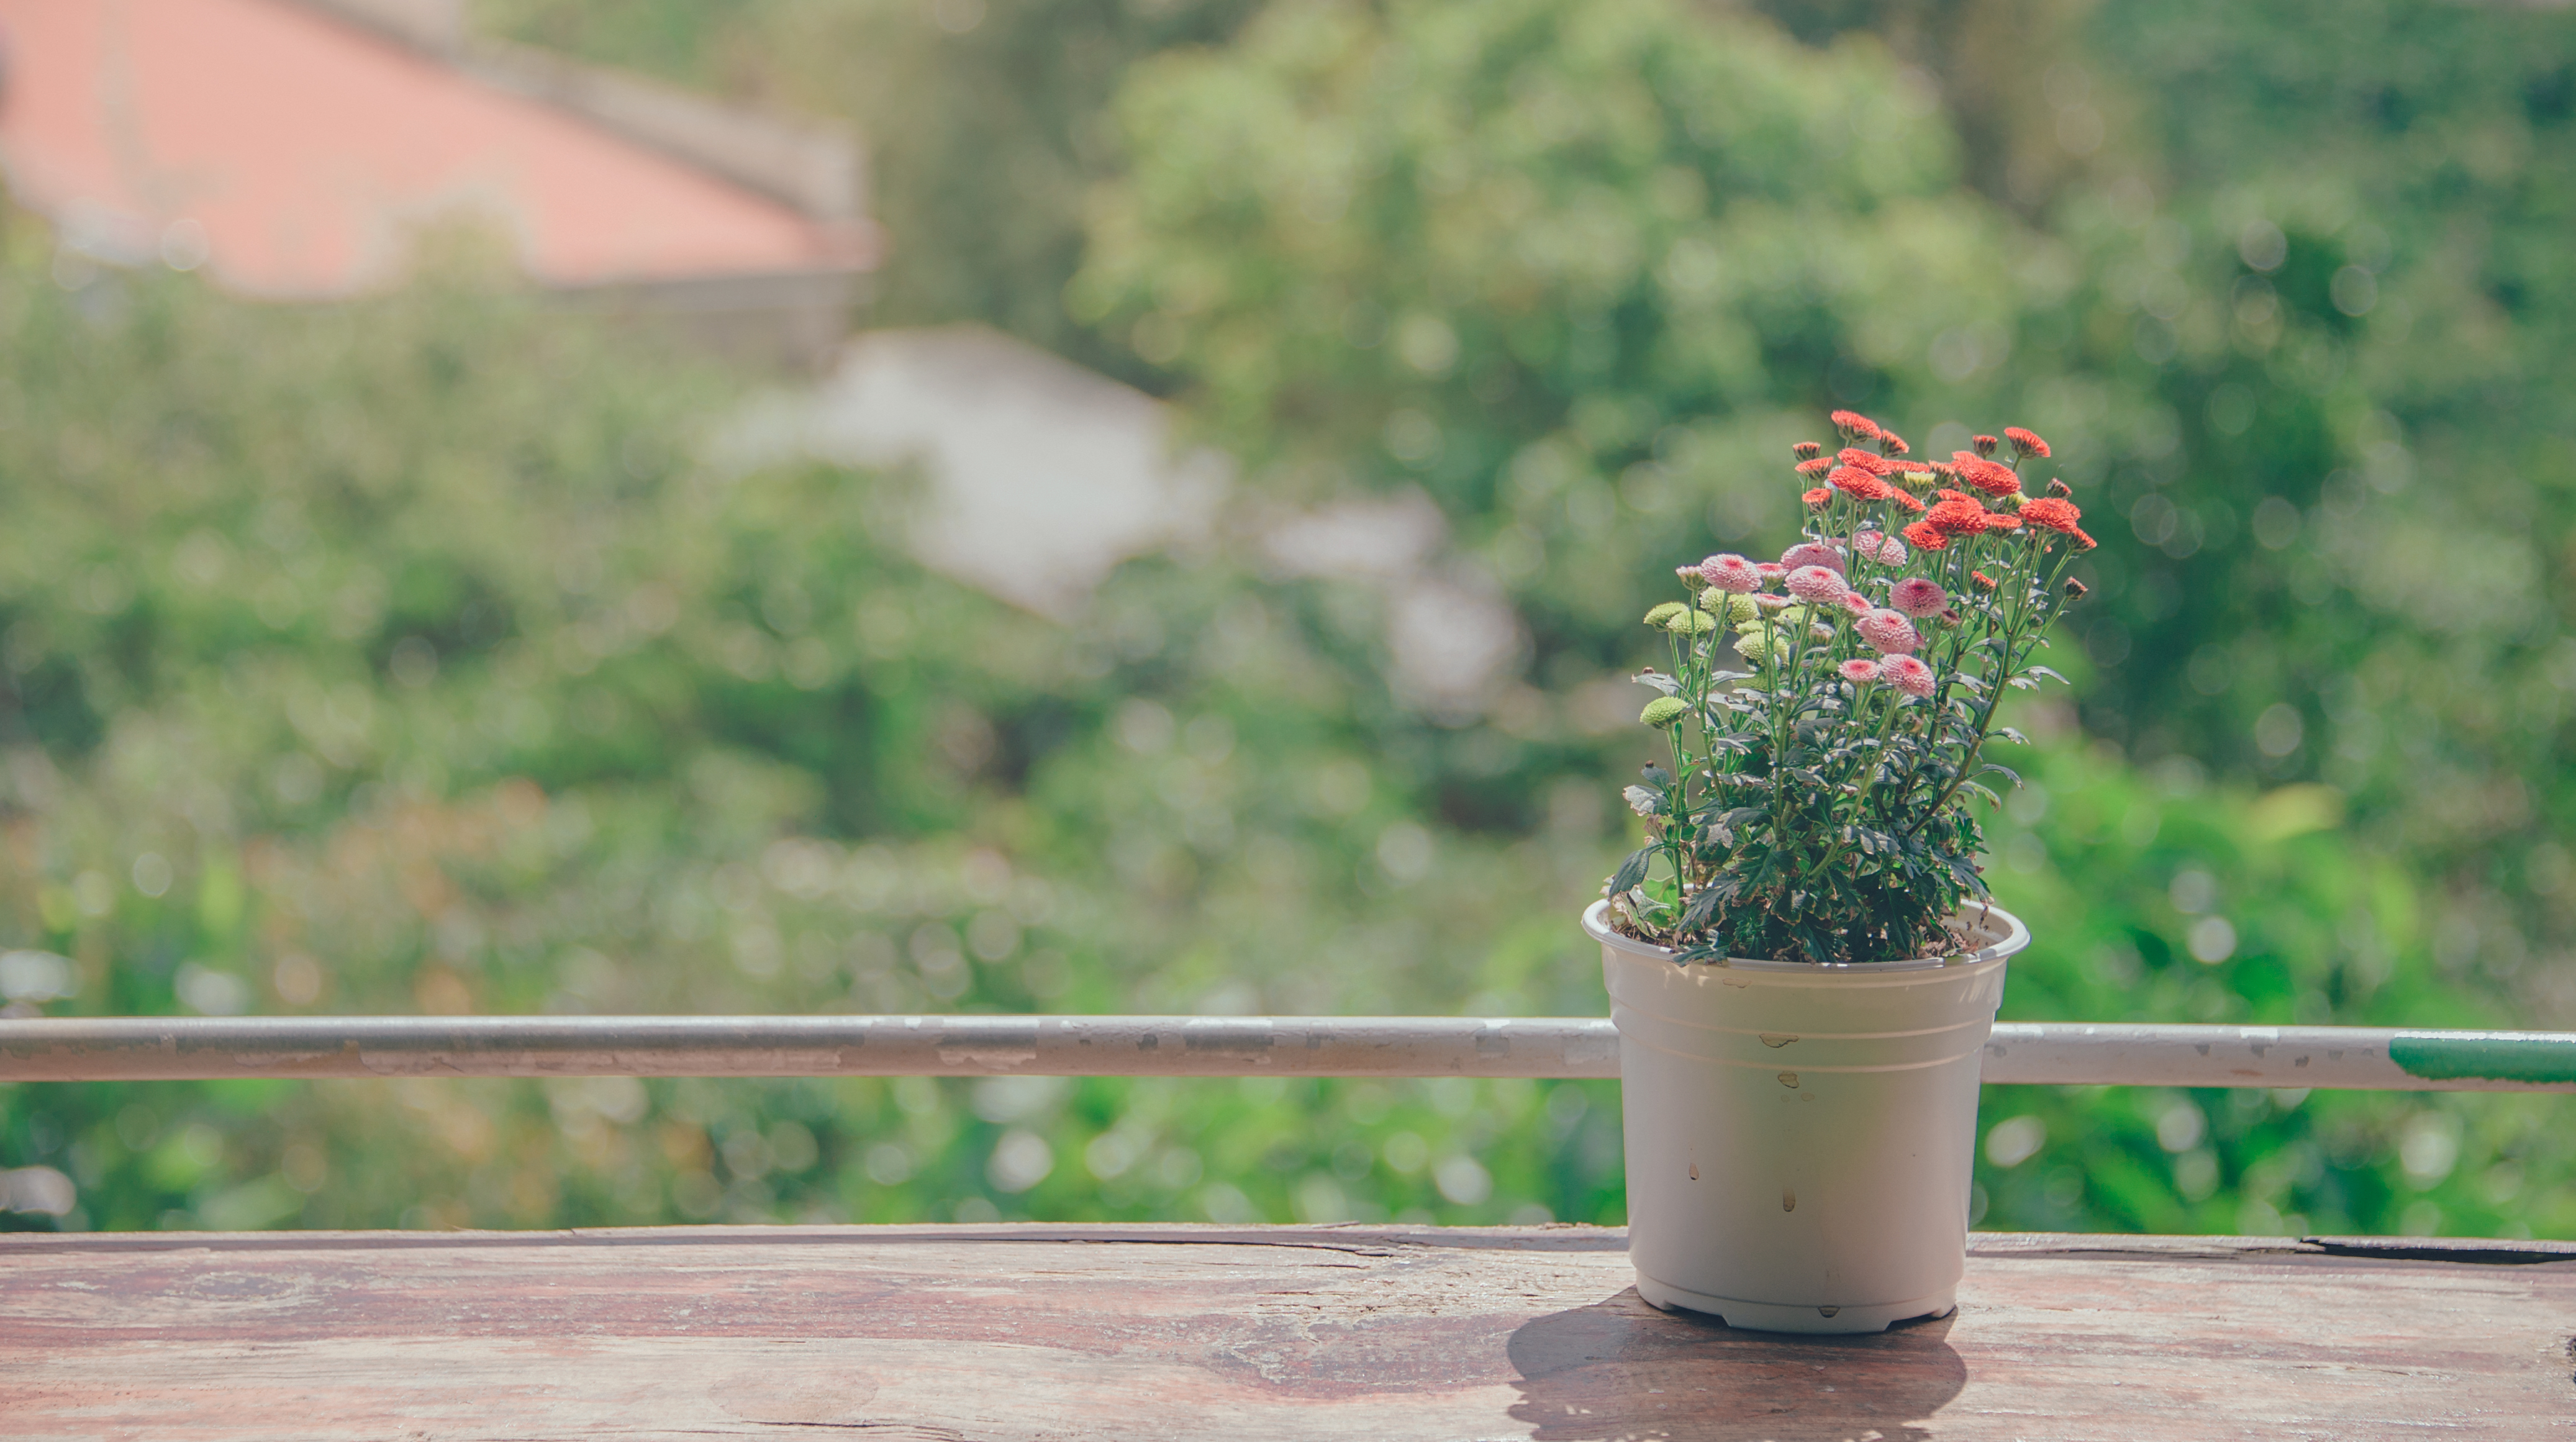
flowers, beautiful, landscape, pastel, fresh, natural, plant, flora, flowerpot, flower, leaf, grass, herb, tree, spring, garden, shrub, grass family